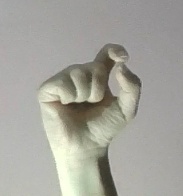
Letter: fa